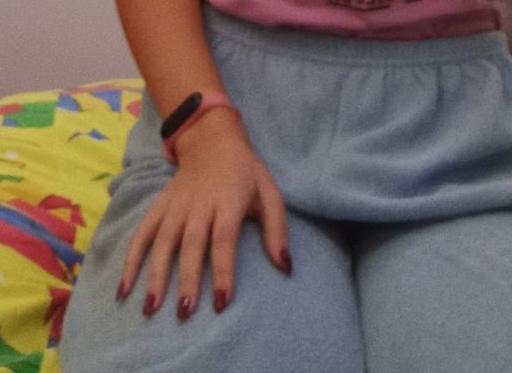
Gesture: no_gesture